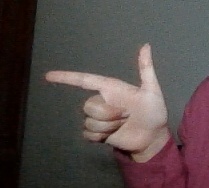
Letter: yaa